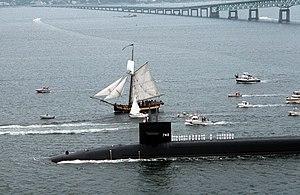
L’USS Rhode Island (SSBN-740) est un sous-marin nucléaire lanceur d'engins américain de la classe Ohio, entré en service en 1993. C'est le 3ᵉ navire de l’US Navy à porter ce nom.